White House COVID-19 outbreak

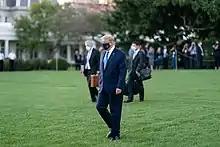
President Trump departs the White House for COVID-19 treatment on October 2, 2020.

After returning from Bedminster, Trump received a positive test result on a rapid test and was waiting to get results of a PCR test when he did a live phone interview on "Hannity". Sean Hannity of Fox News brought up Bloomberg's report about Hicks and asked for an update, whereupon Trump publicly mentioned Hicks' diagnosis for the first time, saying, "I just heard about this. She tested positive." Trump stated, "It is very, very hard when you are with people from the military, or from law enforcement, and they come over to you, and they want to hug you, and they want to kiss you because we really have done a good job for them." Without disclosing that he had already tested positive, he announced that he and the first lady were being tested for SARS-CoV-2. He repeated this via Twitter after the interview. Later that night, the result of the PCR test also came in positive. Trump was hospitalized the next day, October 2.